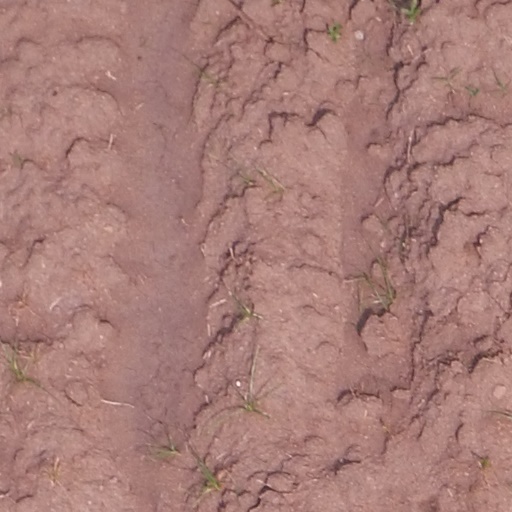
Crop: maize; corn